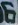
Number: 6